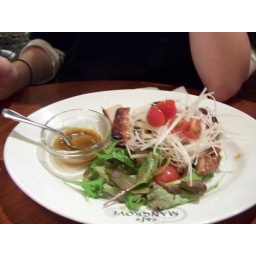
Thai chicken (stuff in bowl not salad dressing! very hot!!!!!)